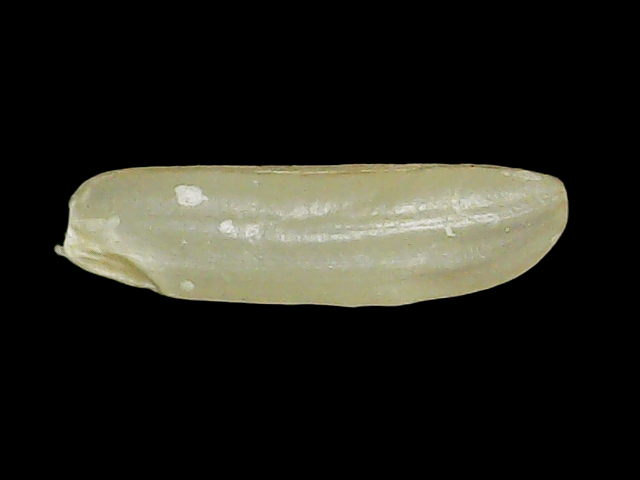
Rice variety: Binadhan26